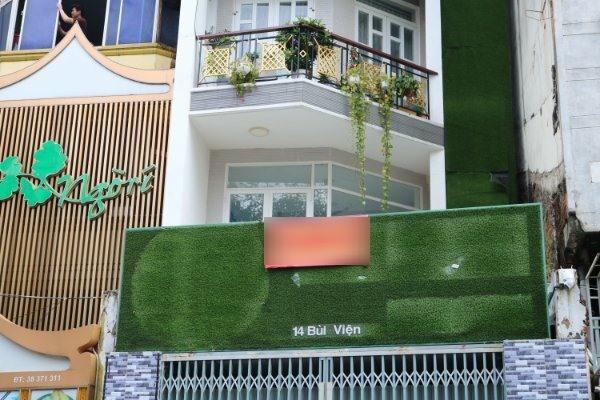
có một tấm bảng màu xanh ở trên cổng của ngôi nhà